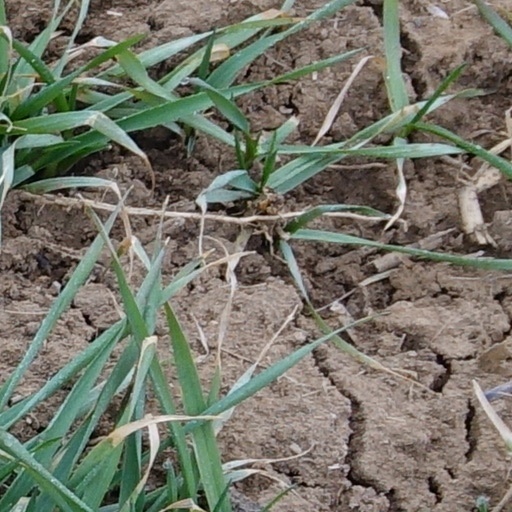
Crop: wheat